Edward Leedskalnin

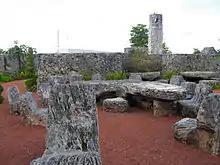
A view from within Leedskalnin's Coral Castle.

Edward Leedskalnin (January 12, 1887 – December 7, 1951) was a Latvian immigrant to the United States and self-taught engineer who single-handedly built the Coral Castle in Florida, added to the National Register of Historic Places in 1984. Leedskalnin was also known for developing theories of magnetism.